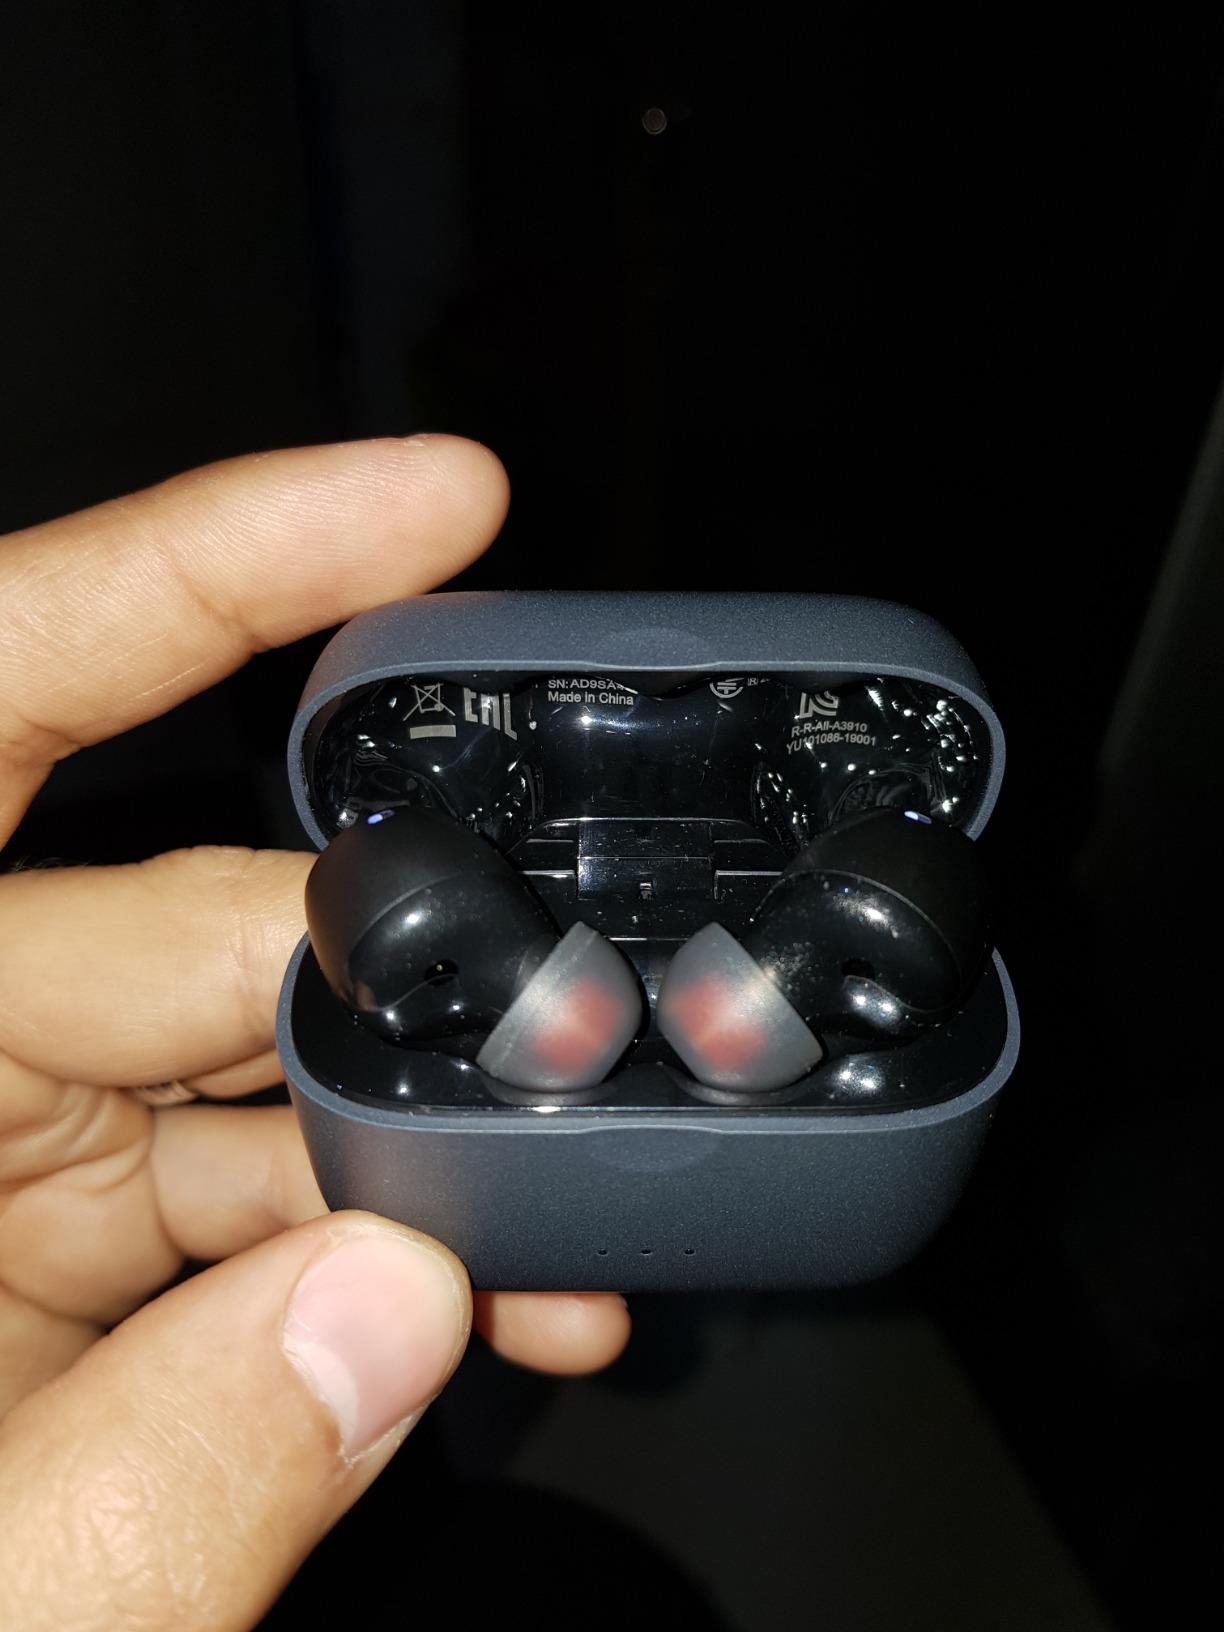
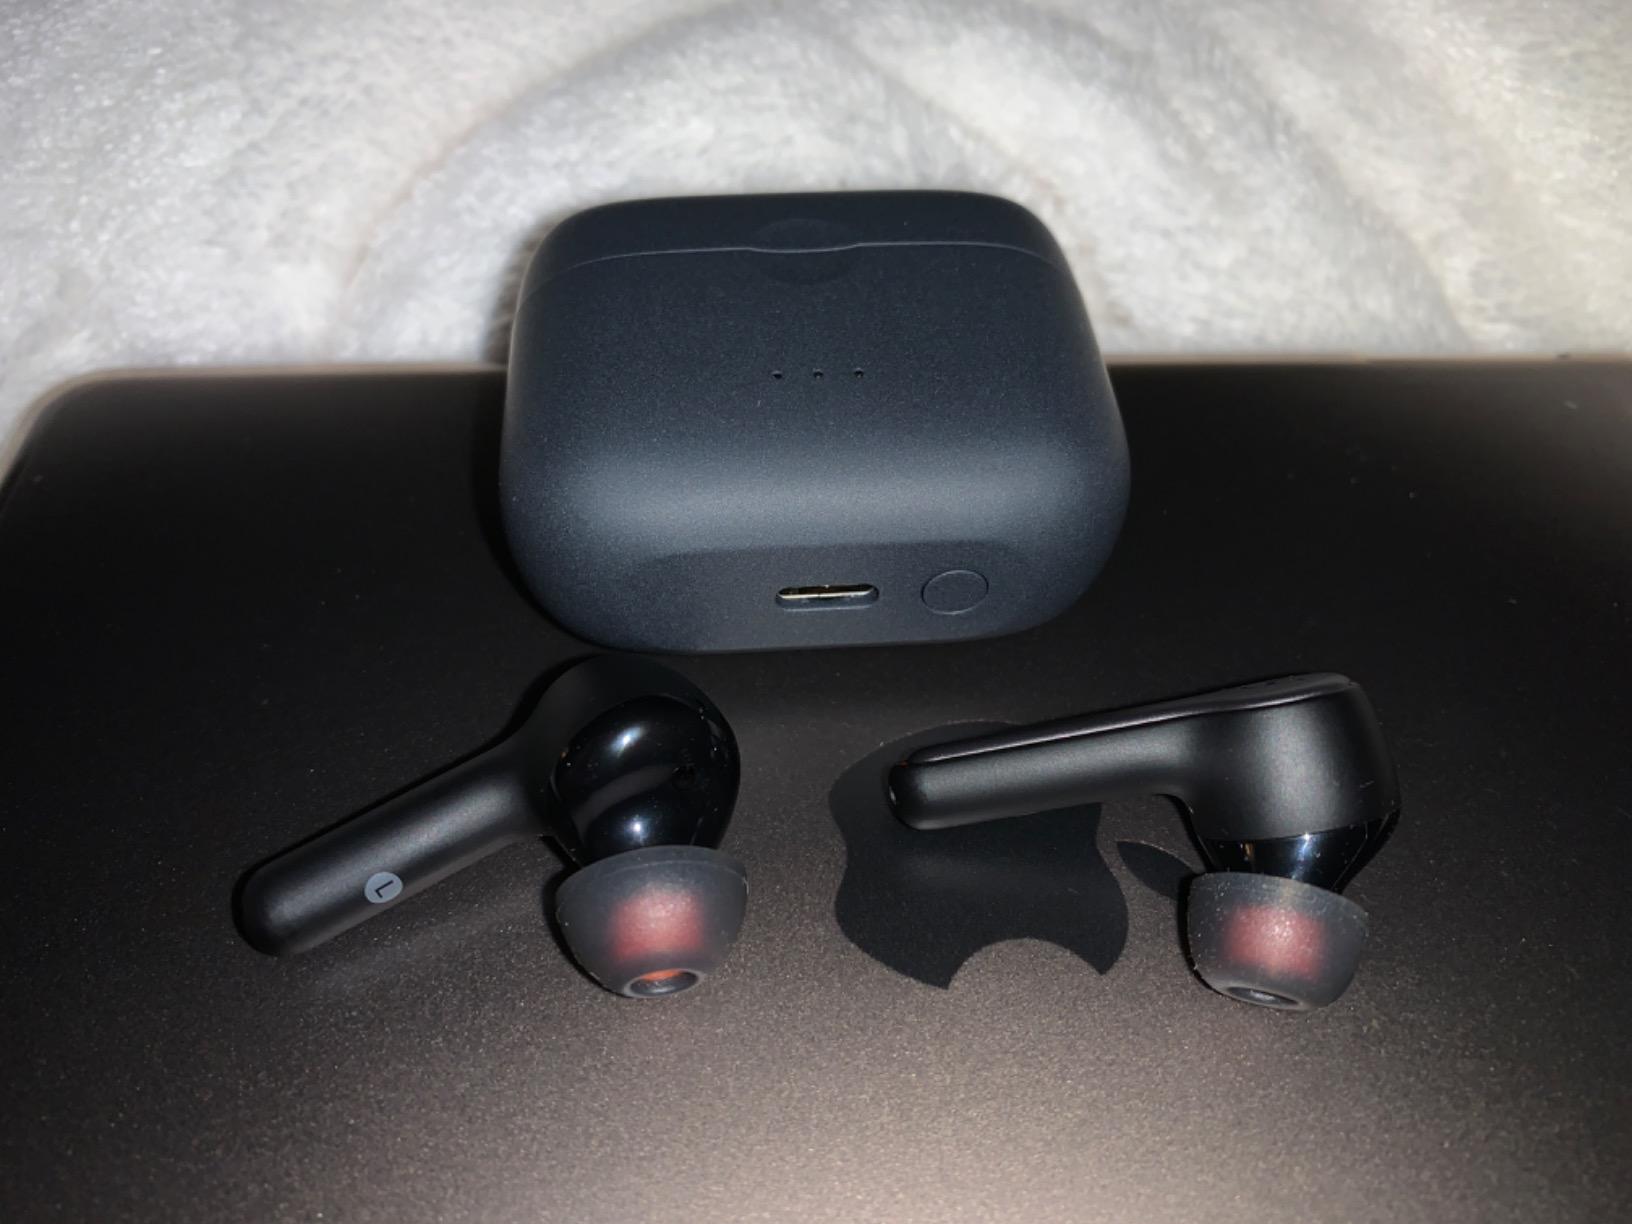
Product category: earbuds
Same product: yes